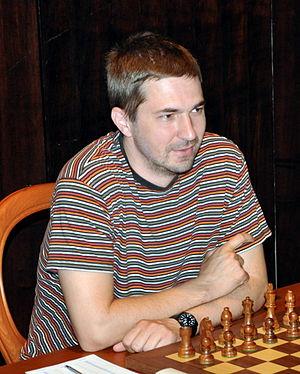
Aleksandar Kovačević est un joueur d'échecs yougoslave puis serbe né le 11 février 1974.